Country Joe McDonald

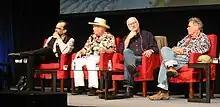
"Legendary Artists: Sounds of San Francisco" at an Audio Engineering Society convention in 2012. Left to right: Mario Cipollina, Peter Albin, Joel Selvin, McDonald

Their best-known song is his "The "Fish" Cheer/I-Feel-Like-I'm-Fixin'-to-Die Rag" (1965), a black comedy novelty song about the Vietnam War, whose familiar chorus ("One, two, three, what are we fighting for?") is well known to the Woodstock generation and Vietnam veterans of the 1960s and '70s. McDonald wrote the song in about 20 minutes for an anti-Vietnam War play. The "Fish Cheer" was the band performing a call-and-response with the audience, spelling the word "fish", followed by Country Joe yelling, "What's that spell?" twice, with the audience responding, and then, the third time, "What's that spell?", followed immediately by the song. The "Fish Cheer" evolved into the "Fuck Cheer" after the Berkeley Free Speech Movement. The cheer was on the original recording of "I-Feel-Like-I'm-Fixin'-To-Die Rag", being played right before the song on the LP of the same name. The cheer became popular and the crowd would spell out F-I-S-H when the band performed live. During the summer of 1968 the band played on the Schaefer Music Festival tour. Gary "Chicken" Hirsh suggested before one of the shows to spell the word "fuck" instead of "fish". Although the crowd loved it, the management of the Schaefer Beer Festival did not and kicked the band off the tour for life. "The Ed Sullivan Show" then canceled a previously scheduled appearance by the band, telling them to keep the money they had already been paid in exchange for never playing on the show. The modified cheer continued at most of the band's live shows throughout the years, including Woodstock and elsewhere. In Worcester, Massachusetts, McDonald was arrested for obscenity and fined $500 for uttering "fuck" in public.